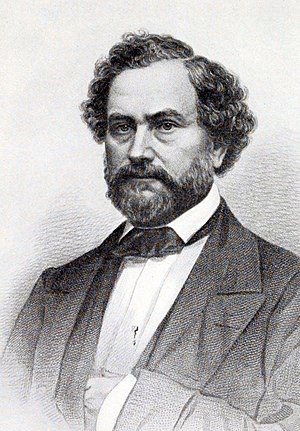
Samuel Colt
Samuel Colt er mest kendt for opfindelsen af revolveren «Colt» som blev meget brugt af amerikanske nybyggere i det vestlige USA i 1800-tallet.